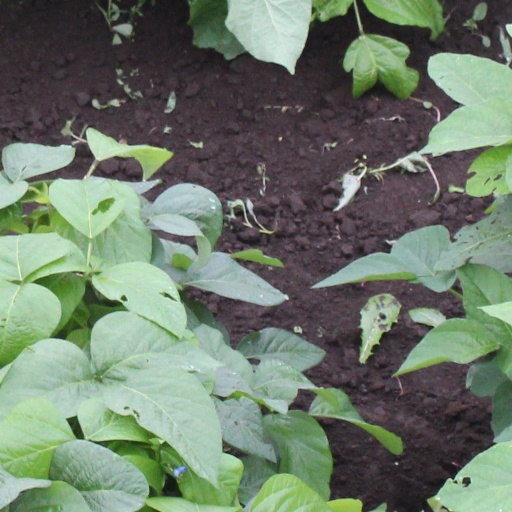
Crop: soybean